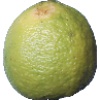
Label: limes